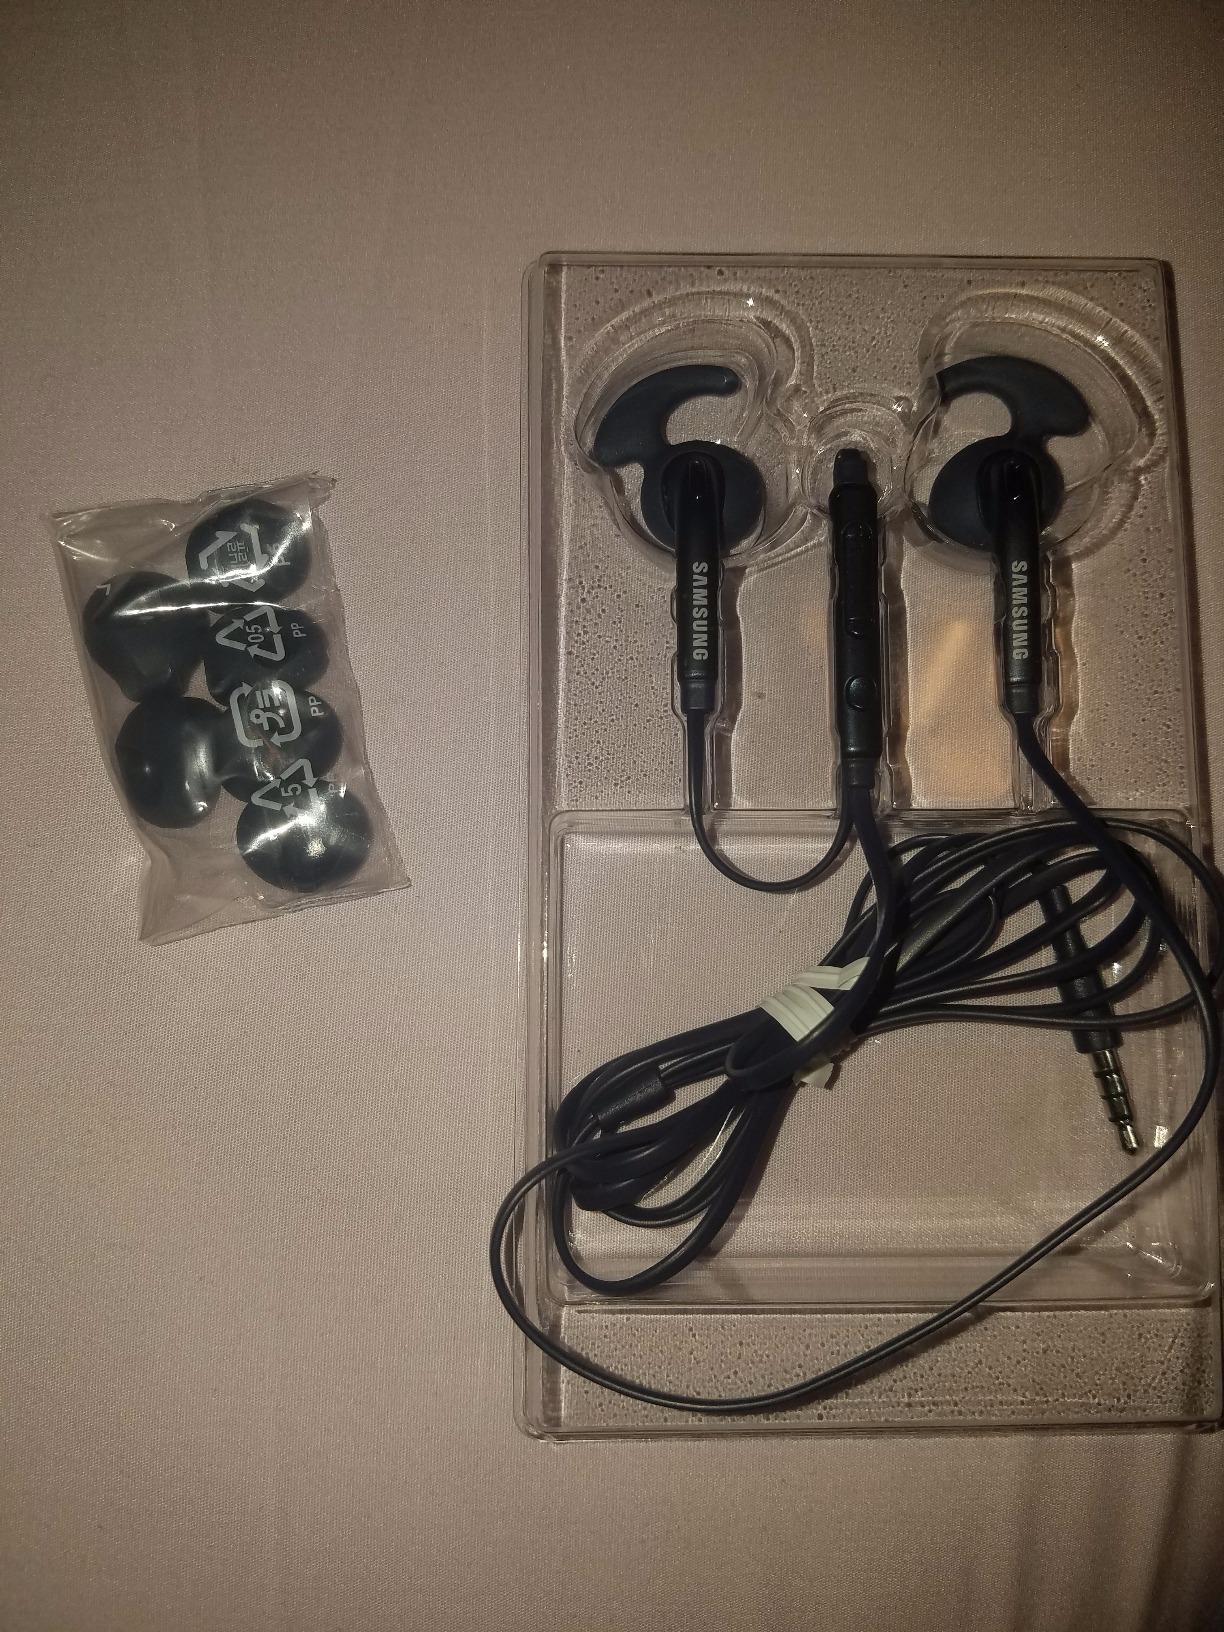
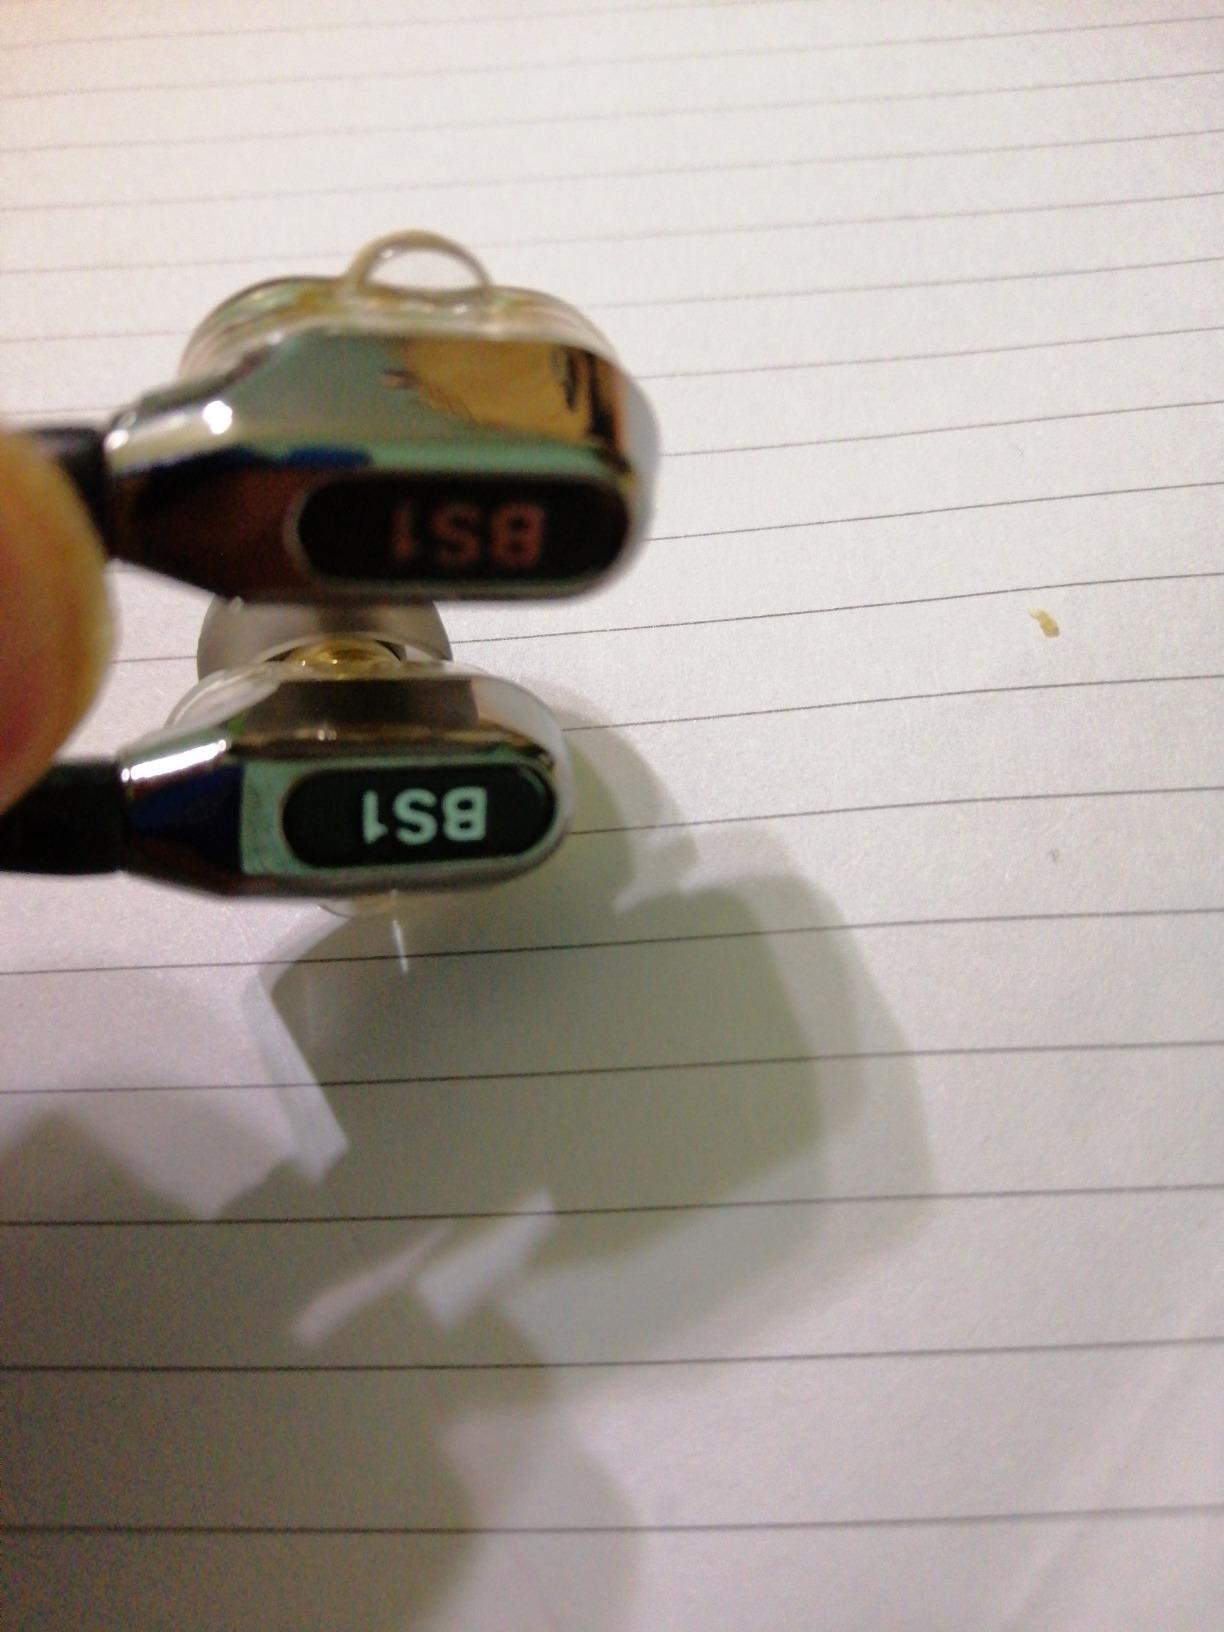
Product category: headphones
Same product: no